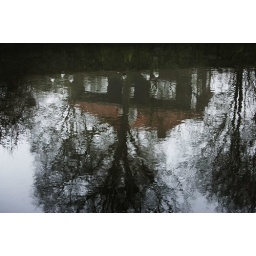
Refelections in the water in the river Byfjorden Uddevalla Sweden